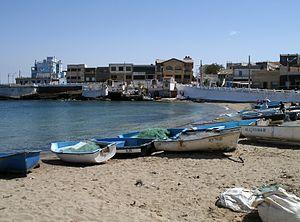
Marsat el Hadjadj ex Port aux Poules
Marsat El Hadjadj ou Mers El Hadjadj, anciennement Port aux poules, est une commune algérienne de la wilaya d'Oran